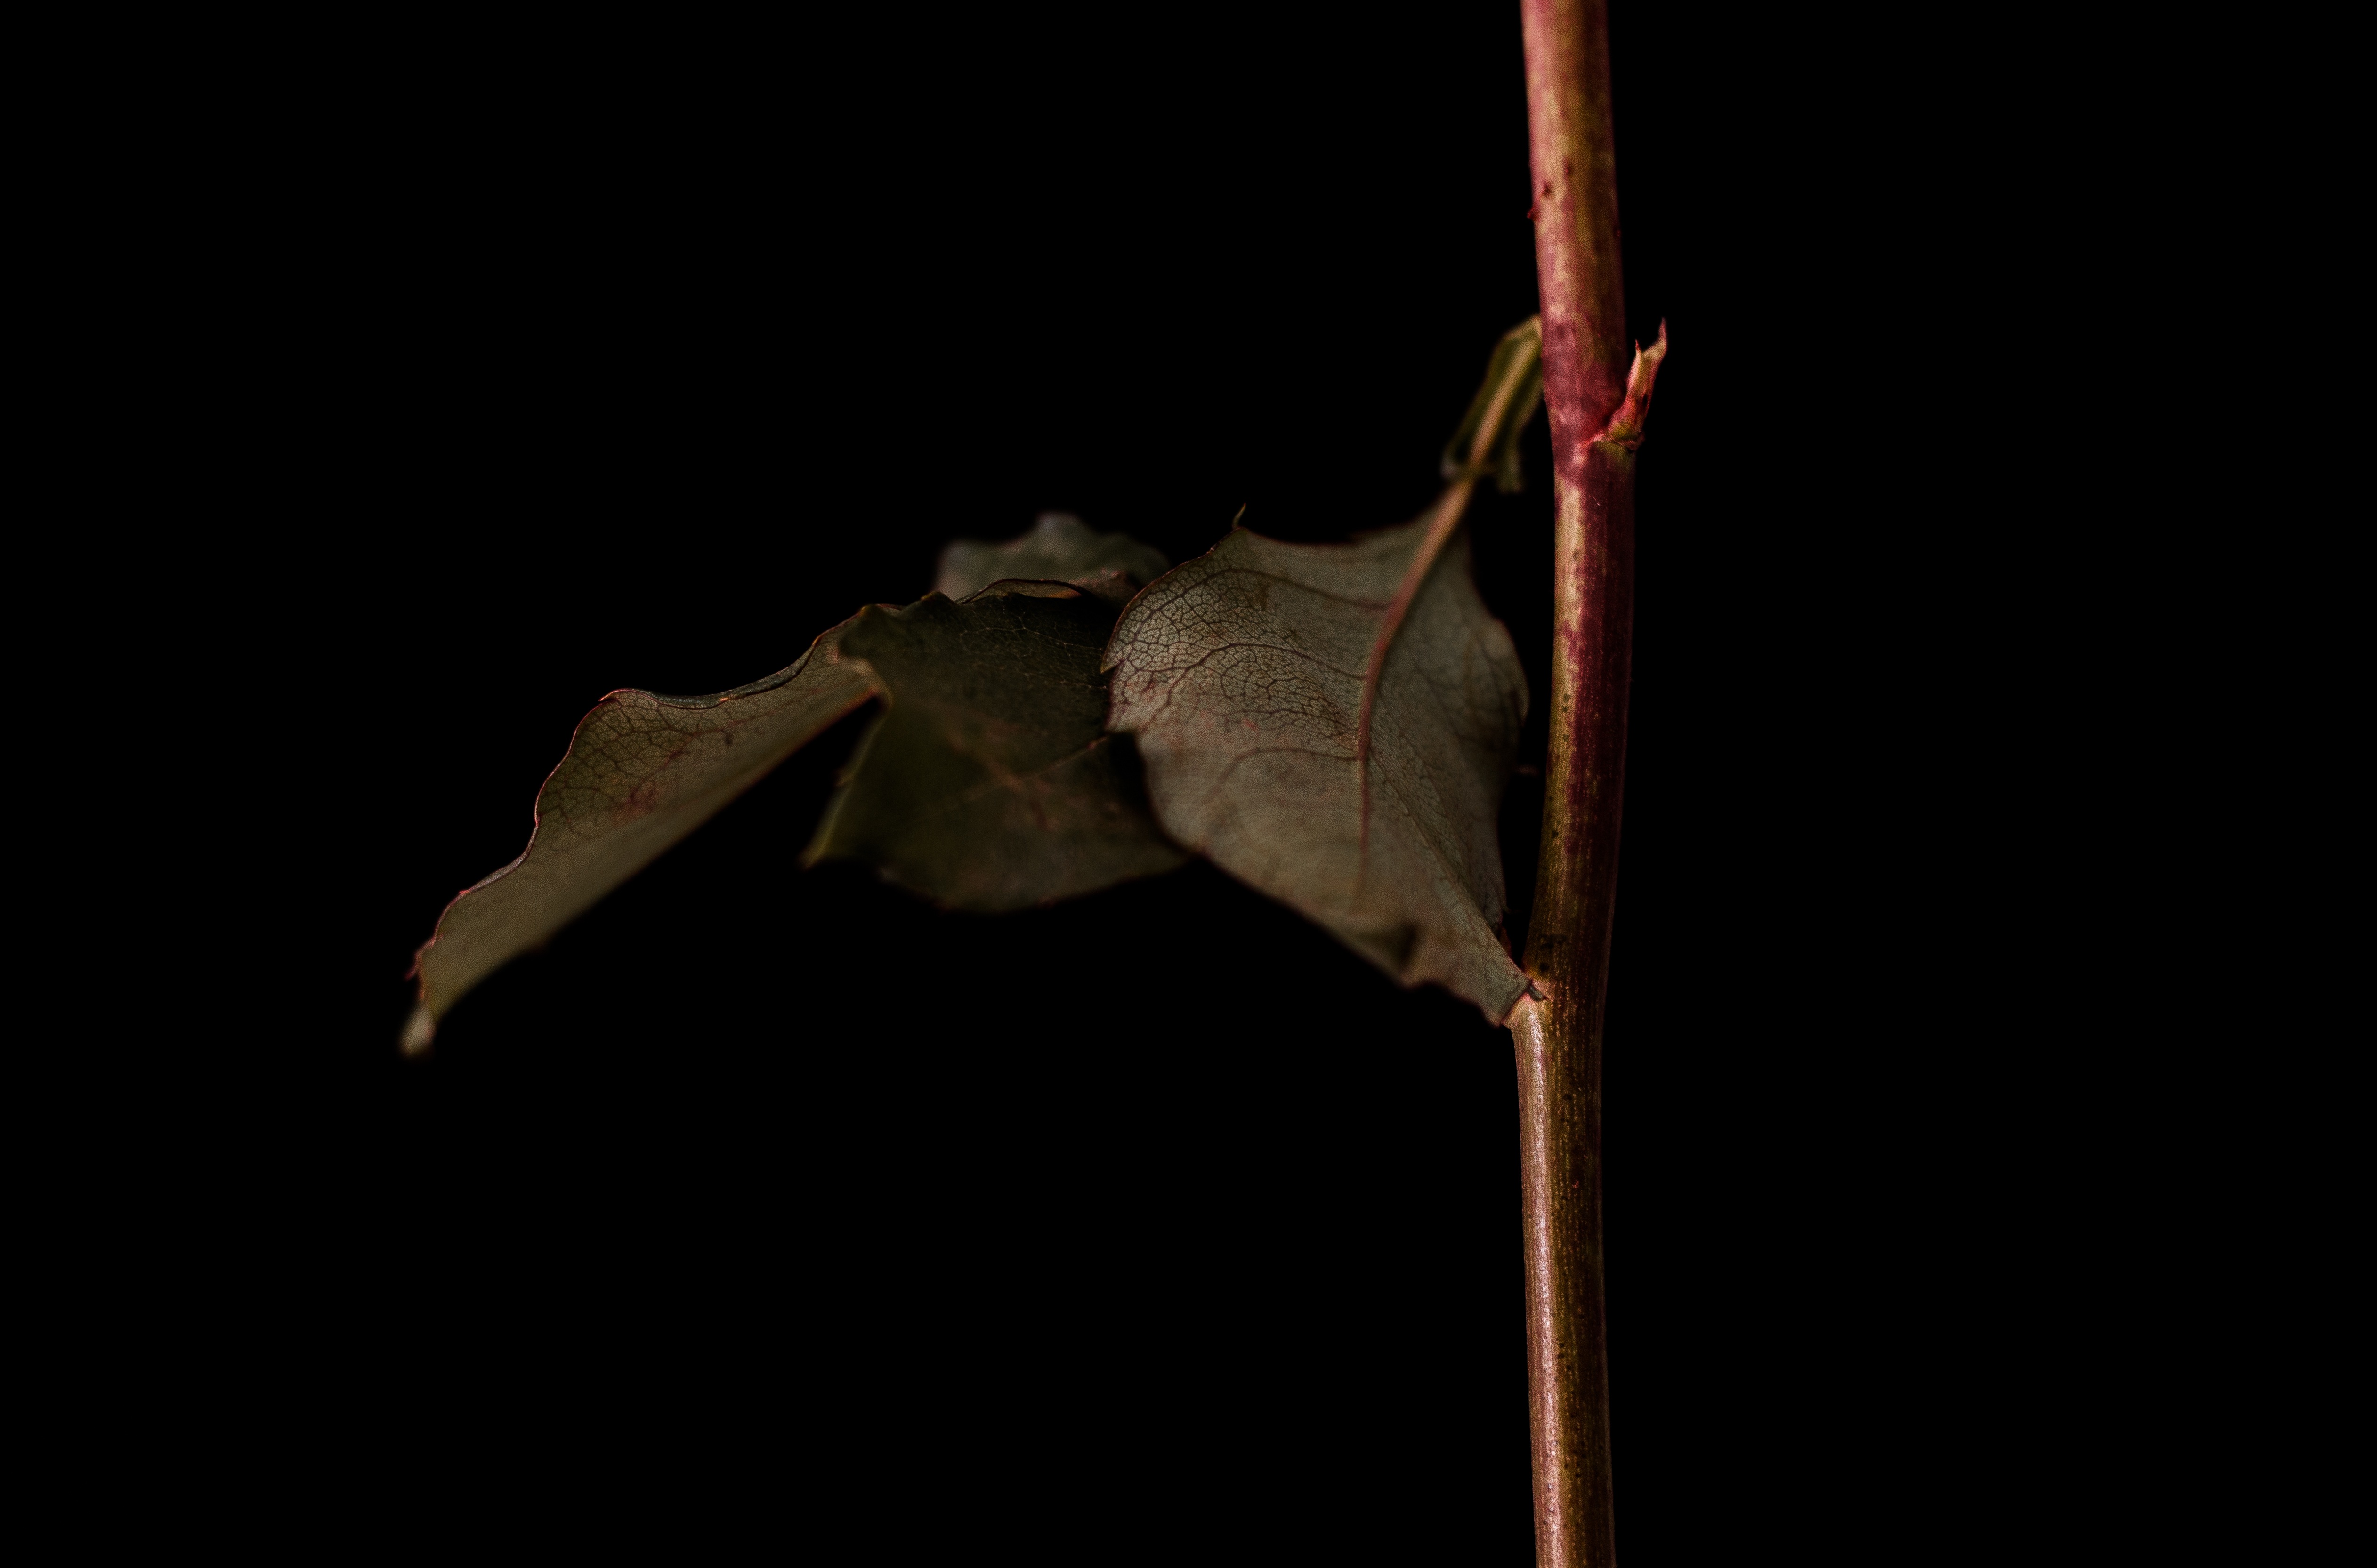
wing, darkness, bat, screenshot